City

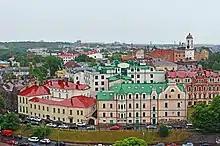
Vyborg in Leningrad Oblast has existed since the 13th century.

Jericho and Çatalhöyük, dated to the eighth millennium BC, are among the earliest proto-cities known to archaeologists. However, the Mesopotamian city of Uruk from the mid-fourth millennium BC (ancient Iraq) is considered by most archaeologists to be the first true city, innovating many characteristics for cities to follow, with its name attributed to the Uruk period.